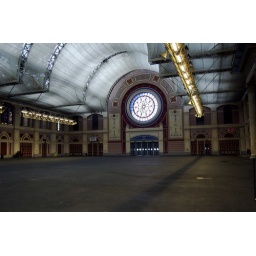
View of the stain glass window in the great hall